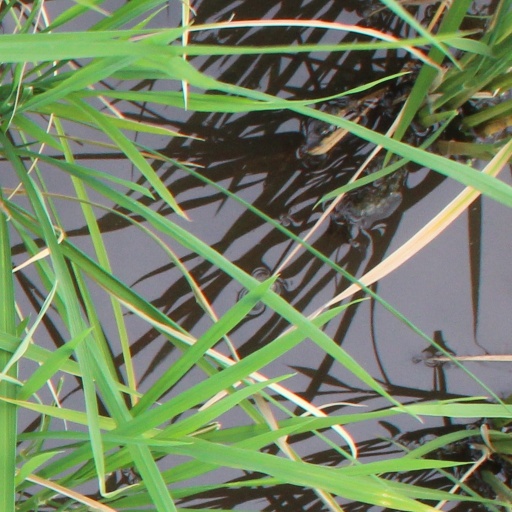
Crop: rice